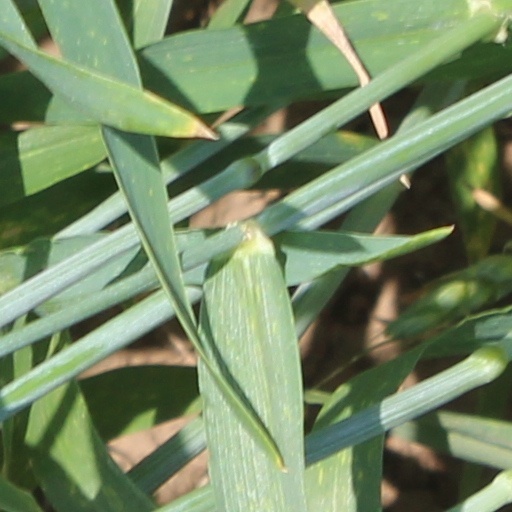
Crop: wheat